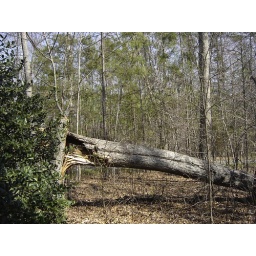
fallen tree near road